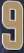
Number: 9